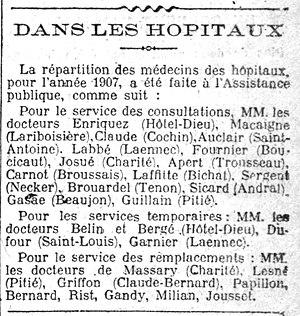
Dans la liste des médecins de l'Assistance publique le docteur André Jousset apparaît à la fin.
André Gabriel Jousset connu comme André Jousset est un médecin et scientifique français, chercheur en médecine et spécialiste de la tuberculose.